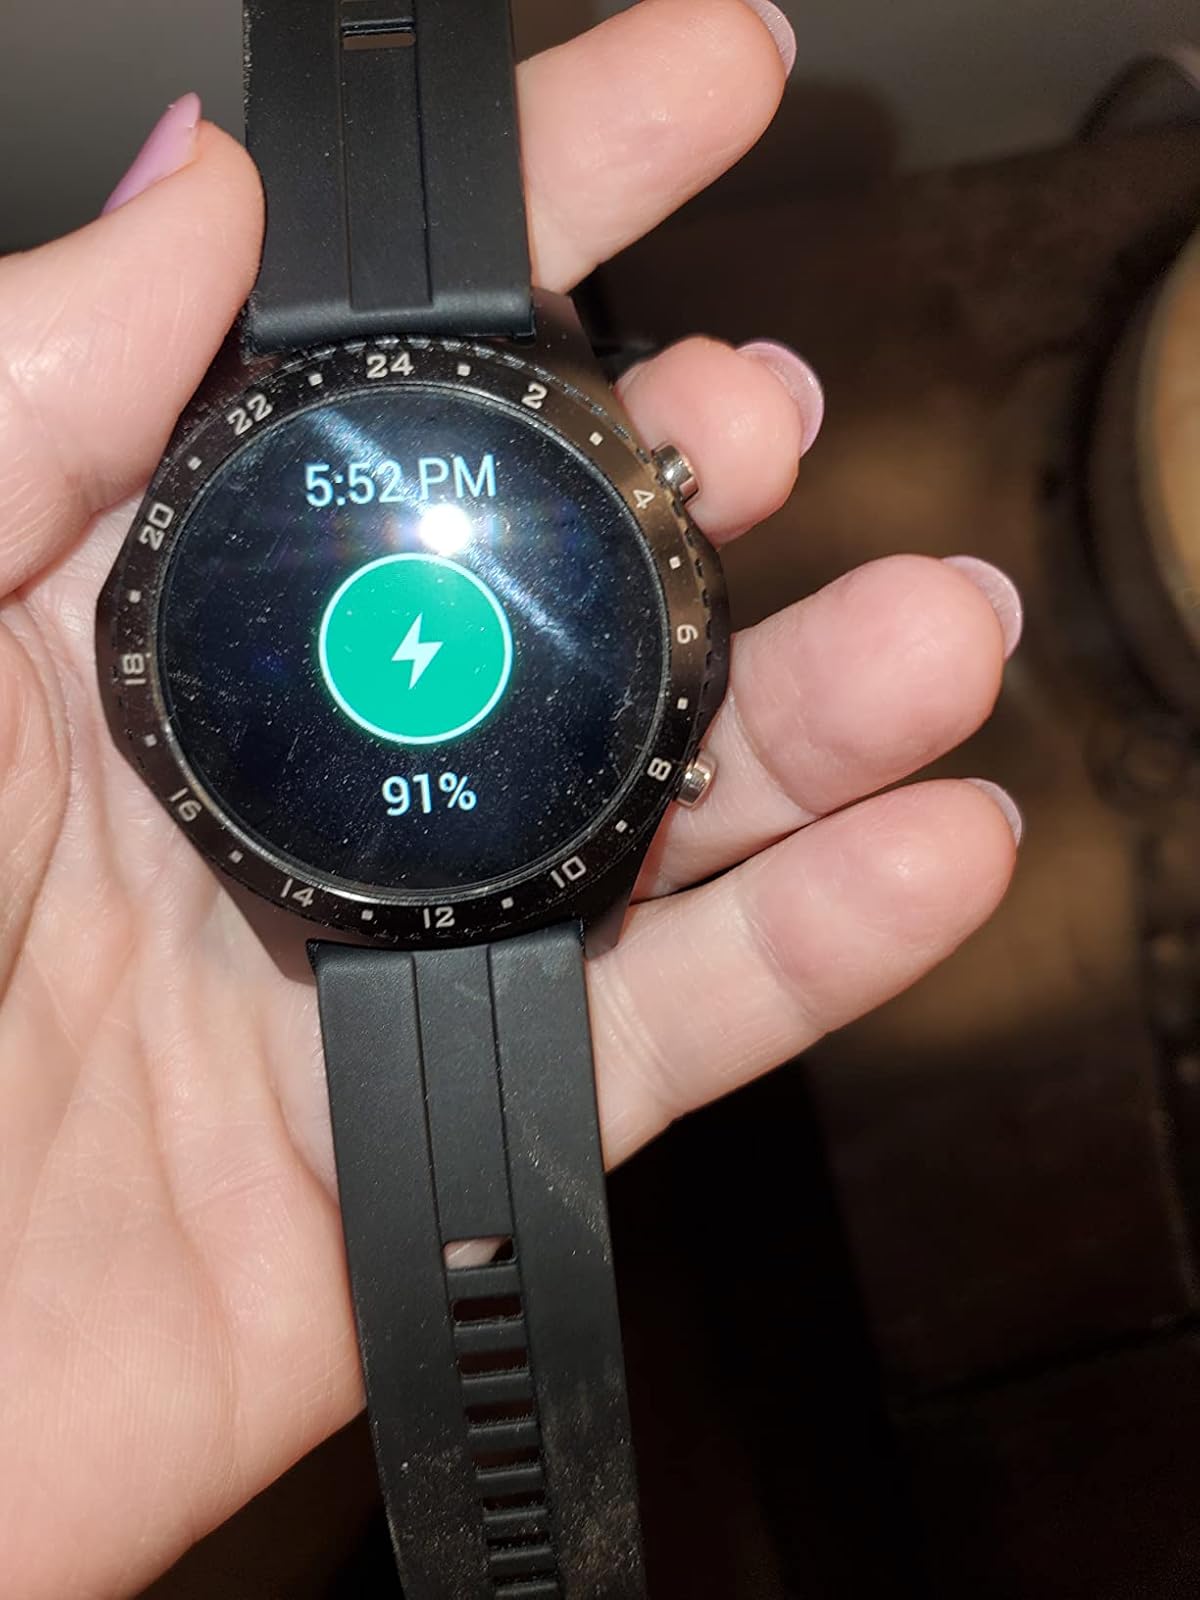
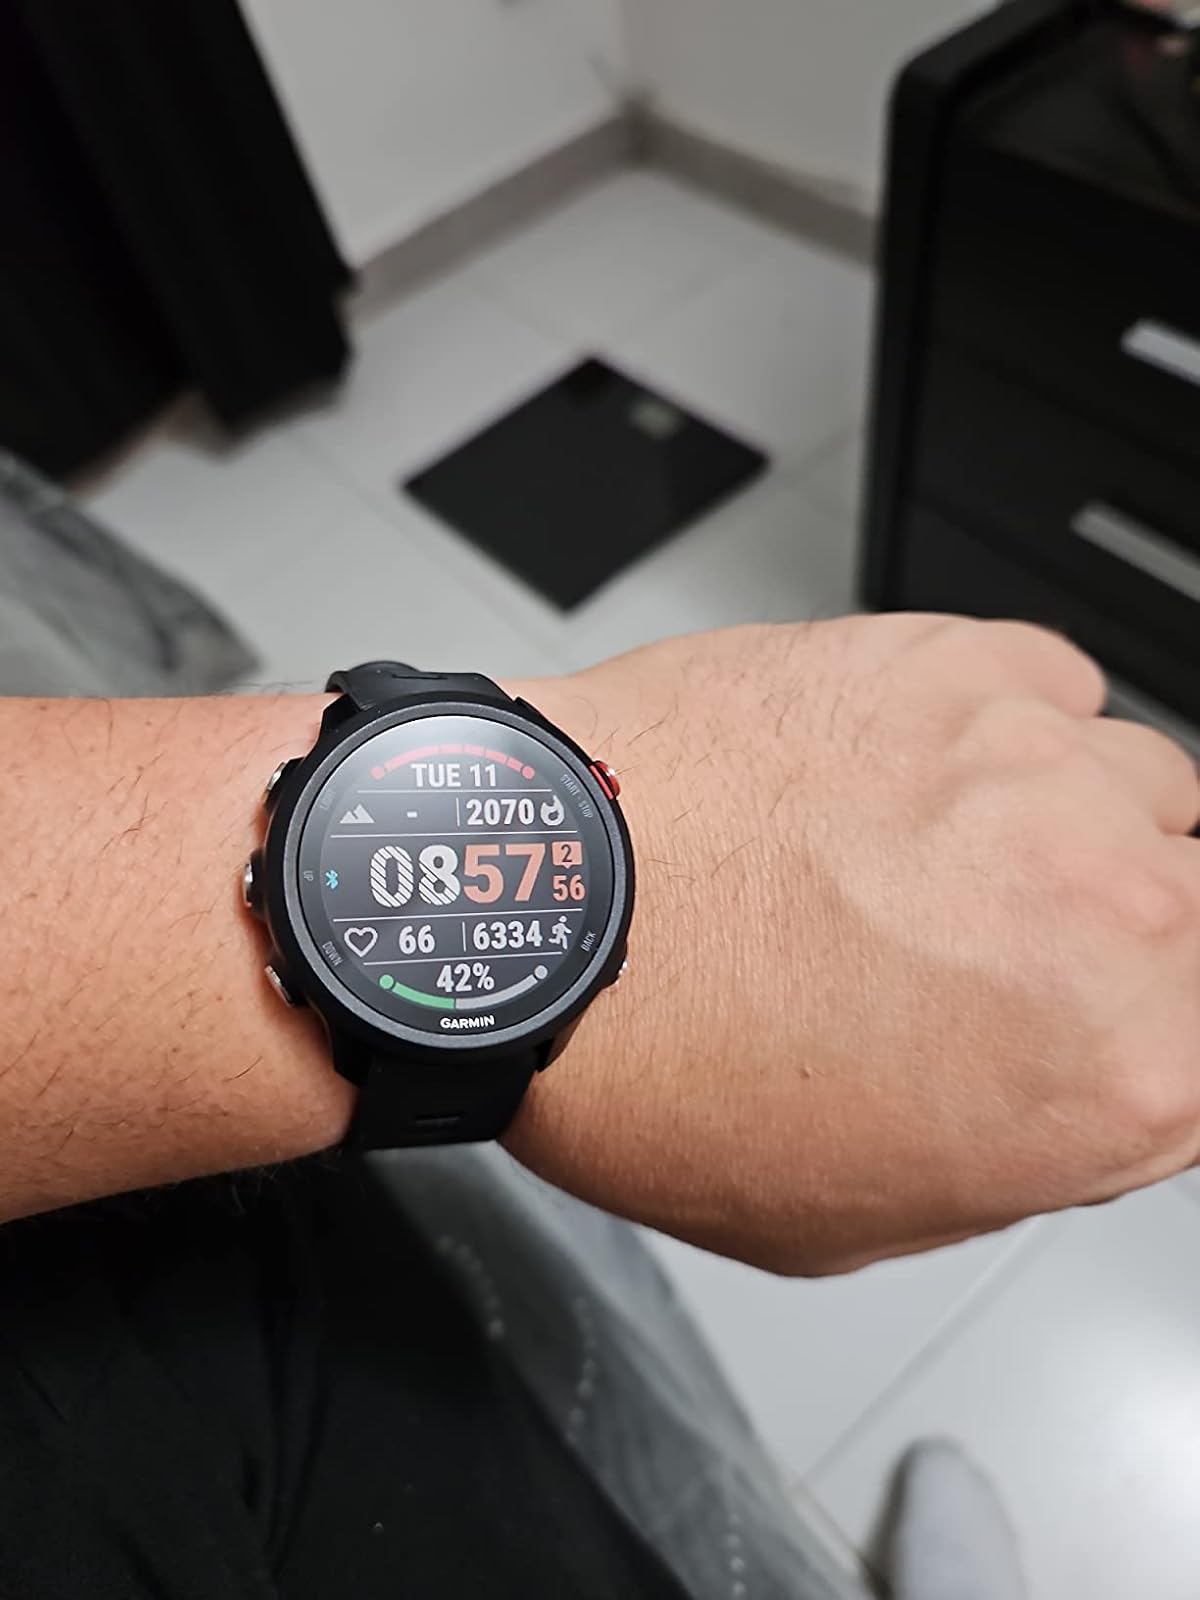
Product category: smartwatch
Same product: no